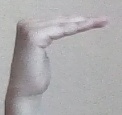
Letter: haa